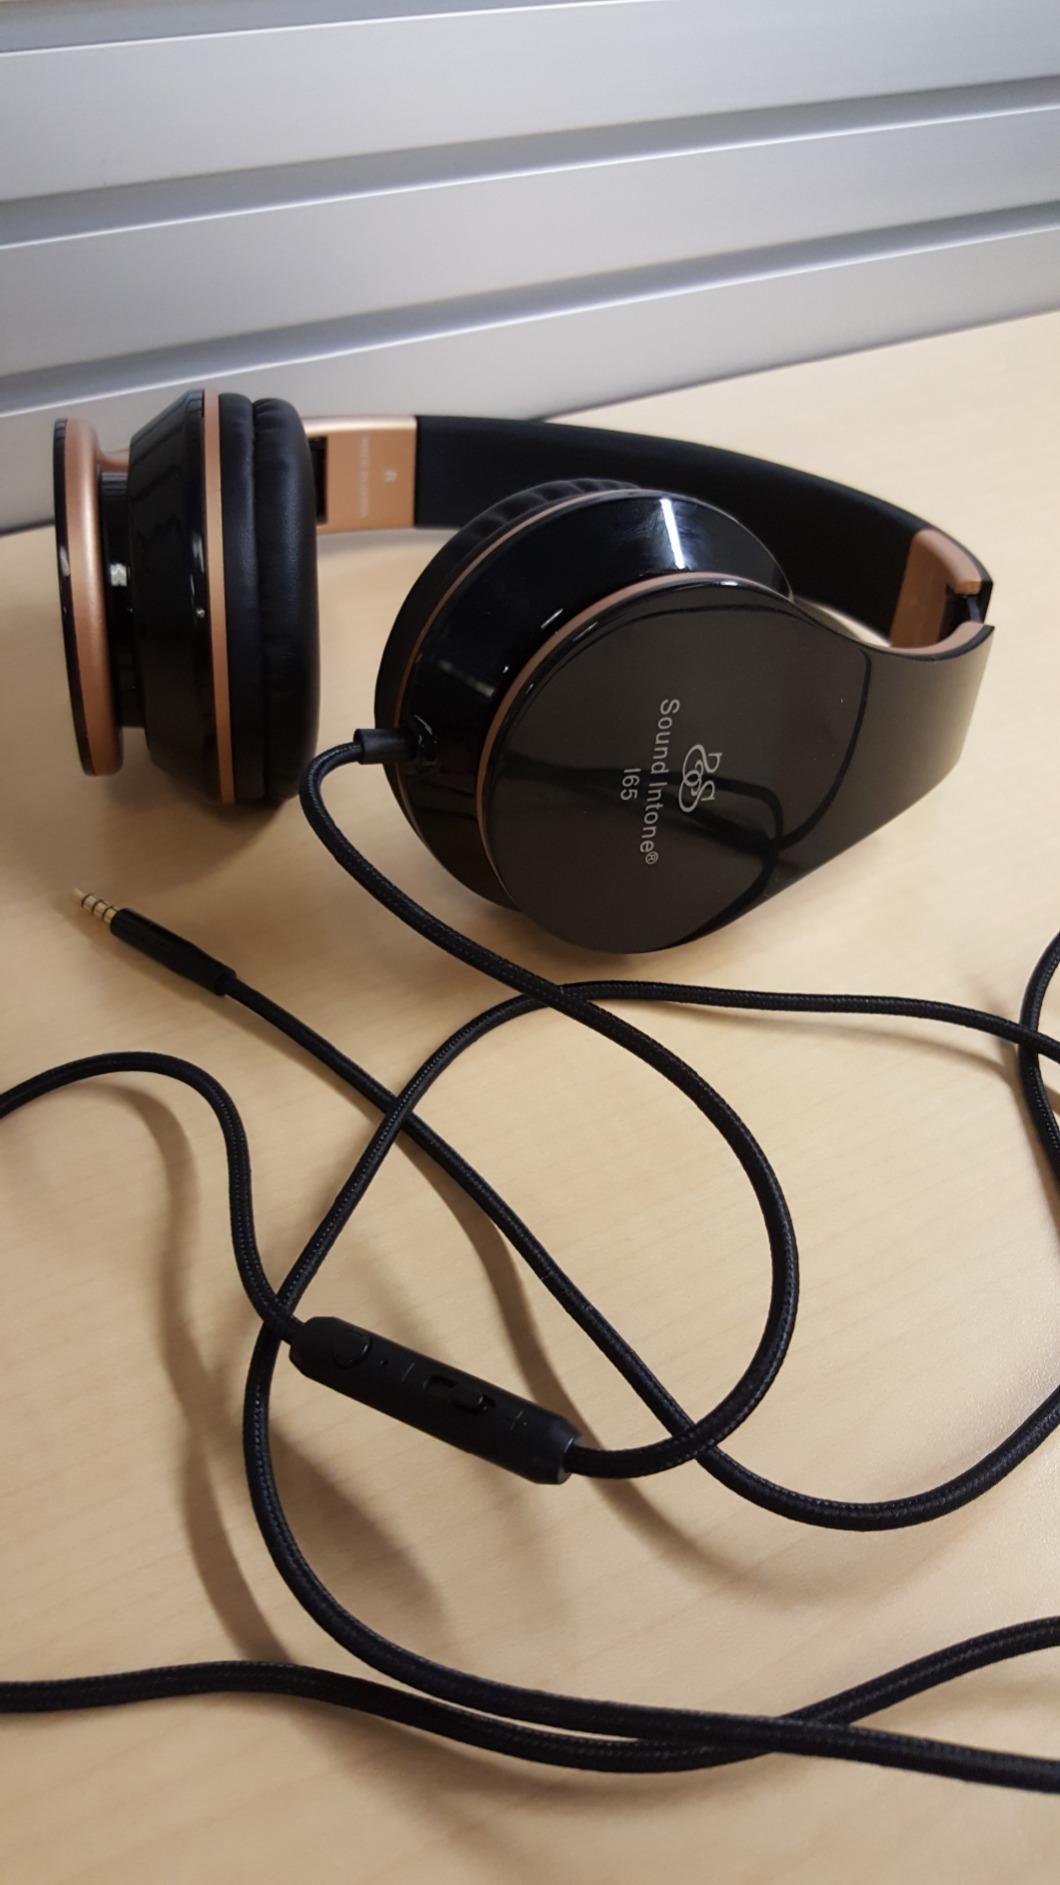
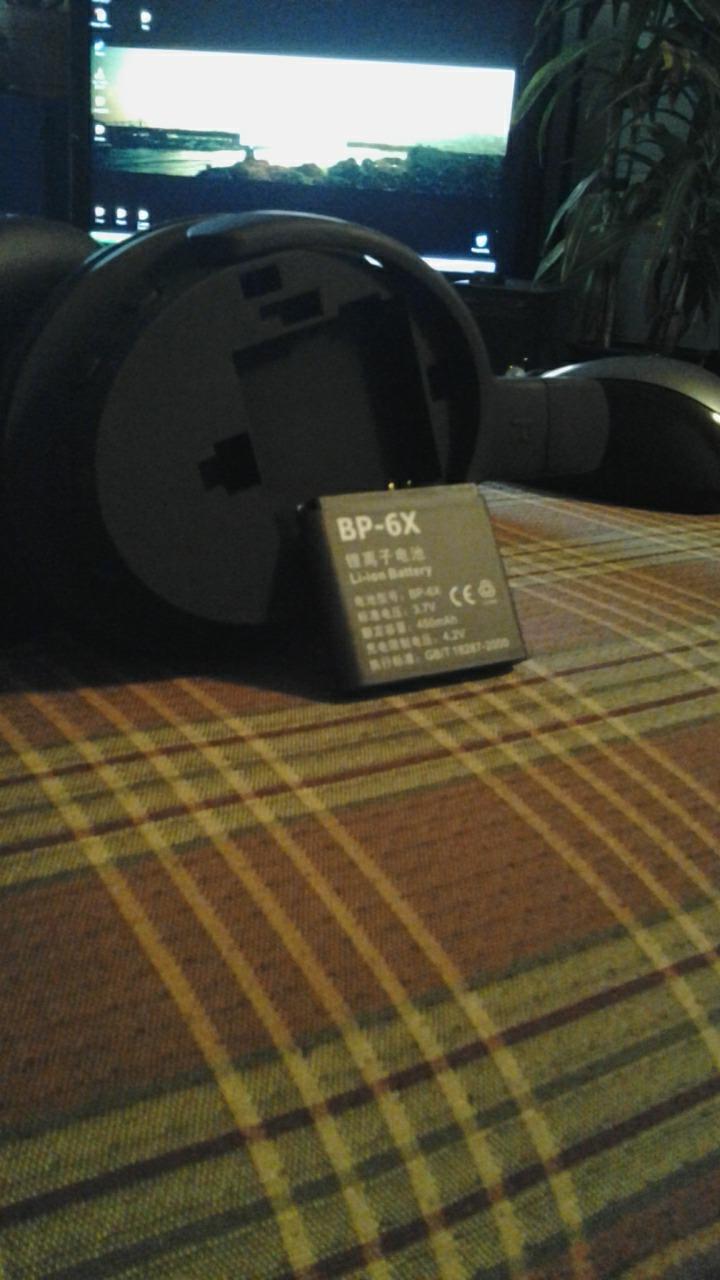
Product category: headphones
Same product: no